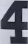
Number: 4